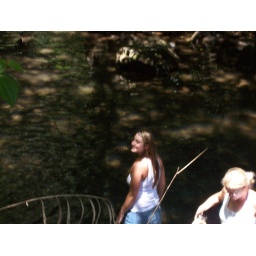
the yellster walking in the water to get to the falls